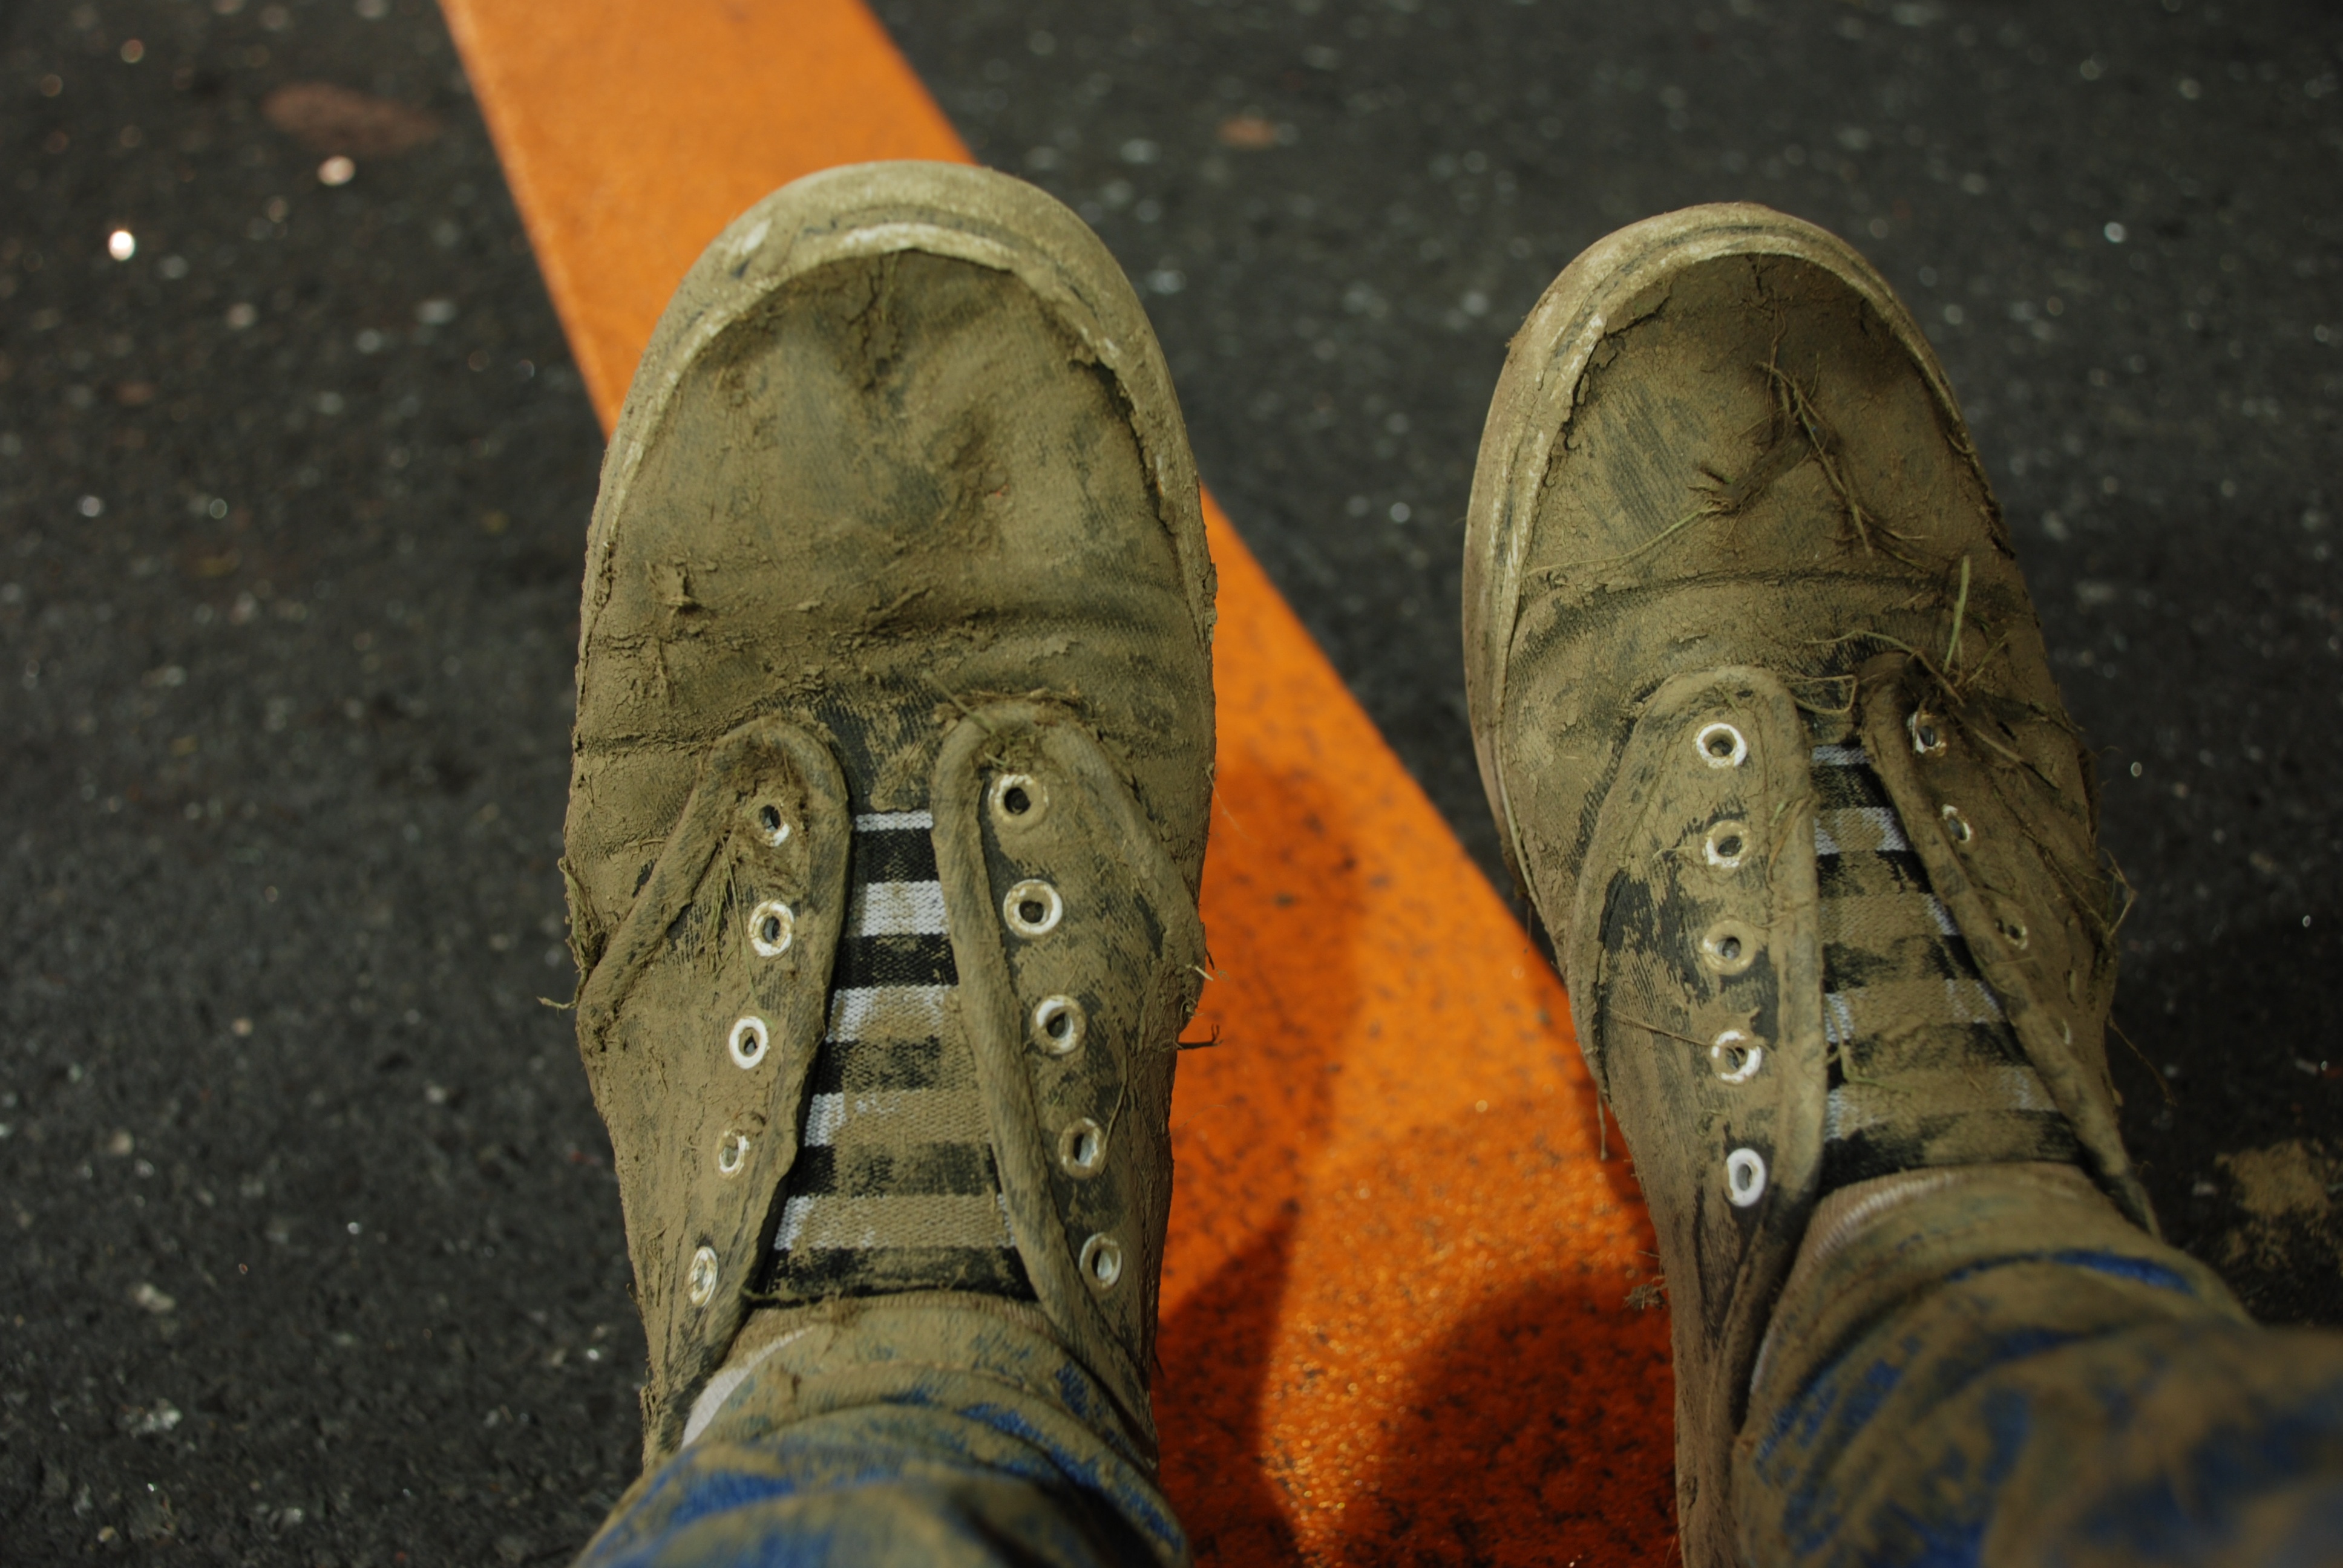
shoe, leather, travel, dirt, mud, dirty, shoes, worn, sneakers, footwear